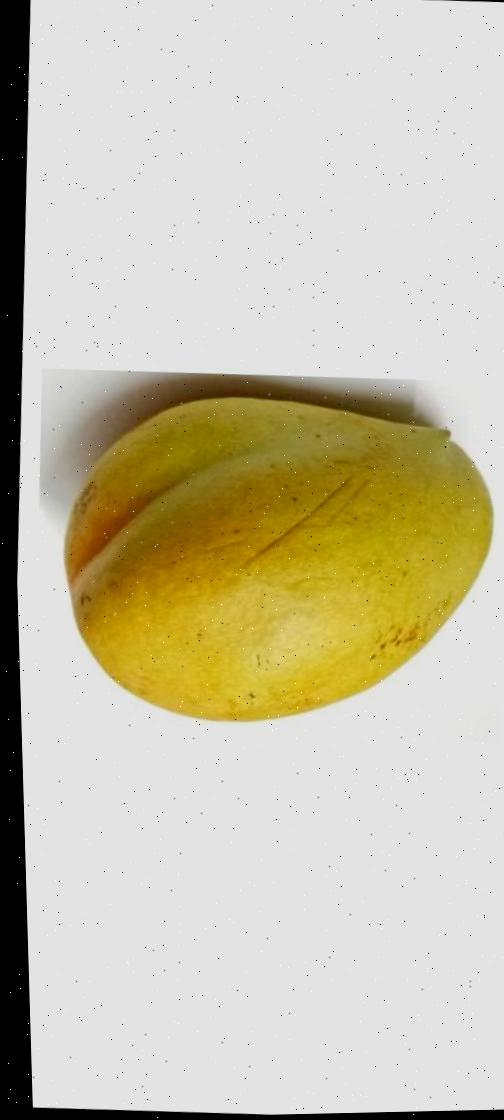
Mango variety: Bari-11